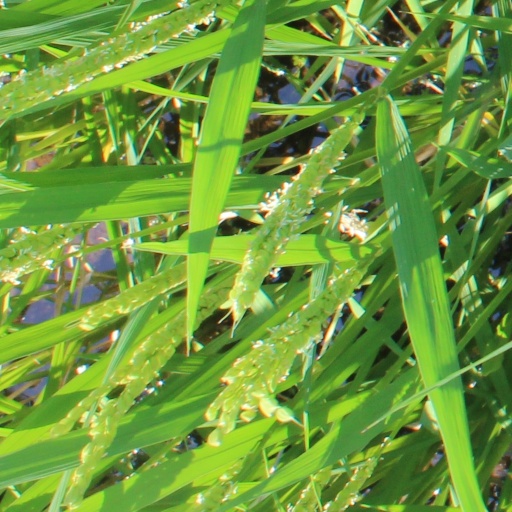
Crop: rice